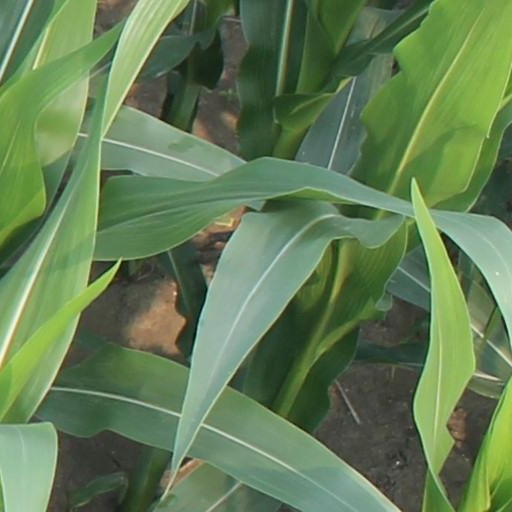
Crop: maize; corn